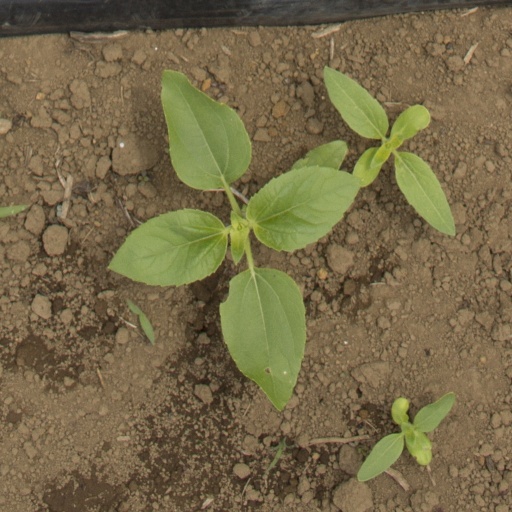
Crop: Jerusalem artichoke